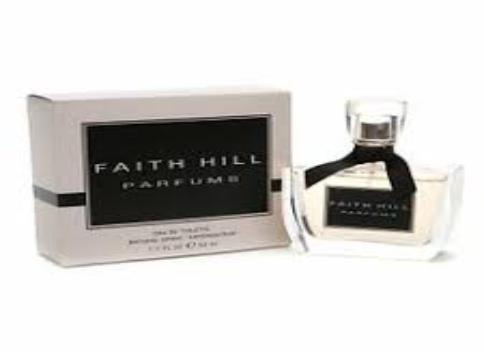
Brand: Faith Hill Parfums
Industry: Necessities